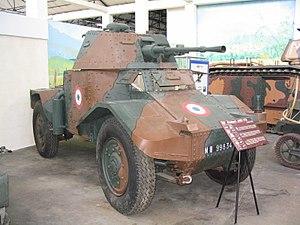
La bataille d'Abbeville est une bataille de la Seconde Guerre mondiale durant la bataille de France qui se déroula du 27 mai au 4 juin 1940, opposant les forces franco-britanniques aux forces allemandes. En même temps que l'évacuation de Dunkerque et profitant que les forces blindées allemandes soient stoppées, le général Weygand, qui vient de remplacer Gamelin à la tête des armées, tente à tout prix de creuser une route d'évasion à Abbeville.
Le Panhard 178 est une automitrailleuse fabriquée par la société Panhard destinée à la reconnaissance blindée et utilisée pendant la Seconde Guerre mondiale. L'histoire de l'automitrailleuse de découverte Panhard 178 remonte au début des années 1930 avec la création de la Panhard 165/175.
L' histoire de la cavalerie française est l'ensemble des faits historiques qui concernent ou impliquent l' « arme » de la cavalerie dans les armées françaises sous les divers régimes politiques et aux diverses périodes qui marquèrent l'histoire militaire de la France.